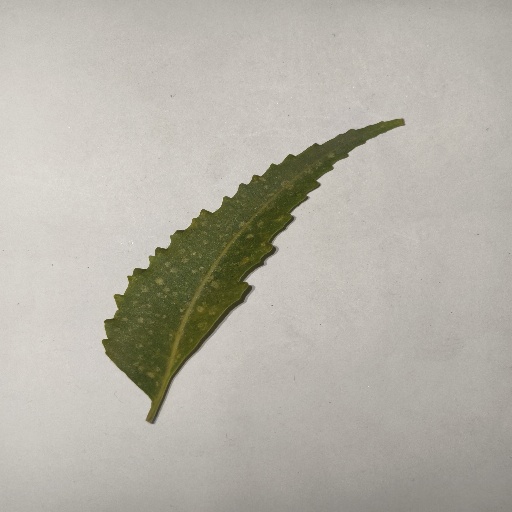
Species: Neem
Leaf condition: Powdery Mildew